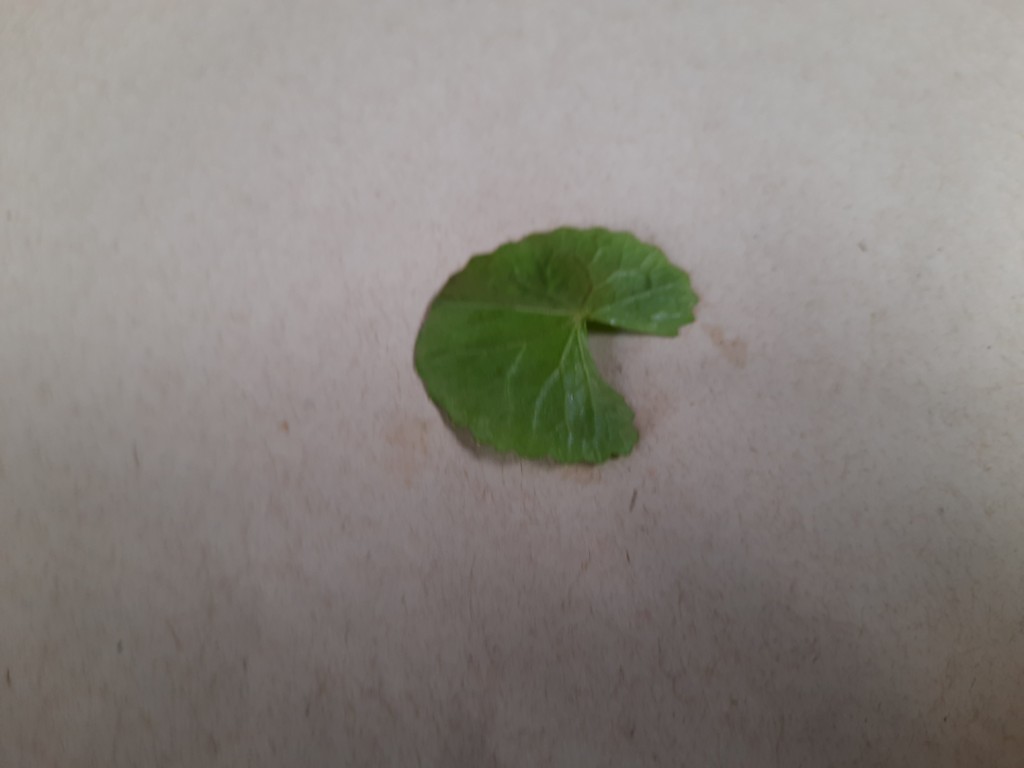
Label: Healthy